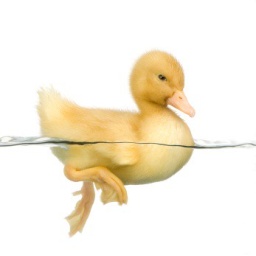
Duckling floating on water in front of a white background